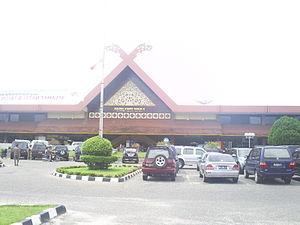
L'aéroport international Sultan Syarif Kasim II est un aéroport international situé à Pekanbaru, sur l'île de Sumatra en Indonésie. Avec plus de 2,6 millions de passagers en 2013, c'est le 13ᵉ aéroport le plus fréquenté d'Indonésie.